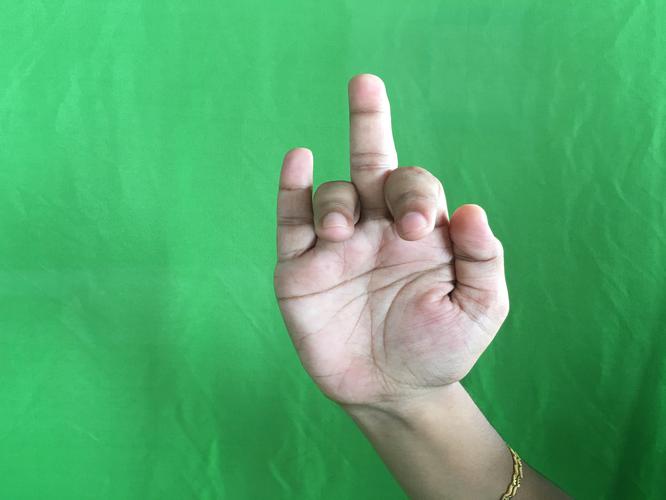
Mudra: Shukatundam
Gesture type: single_hand